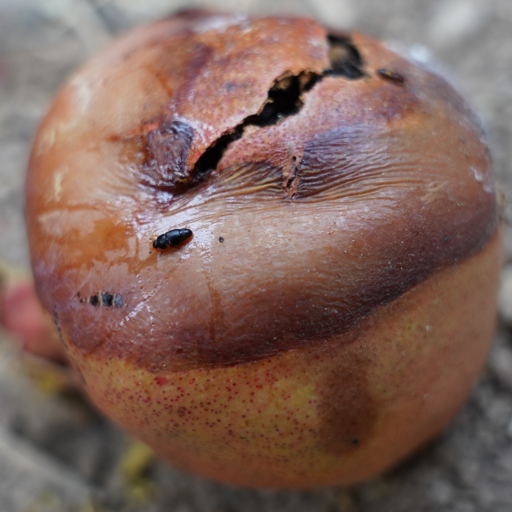
Label: Ectomyelois ceratoniae